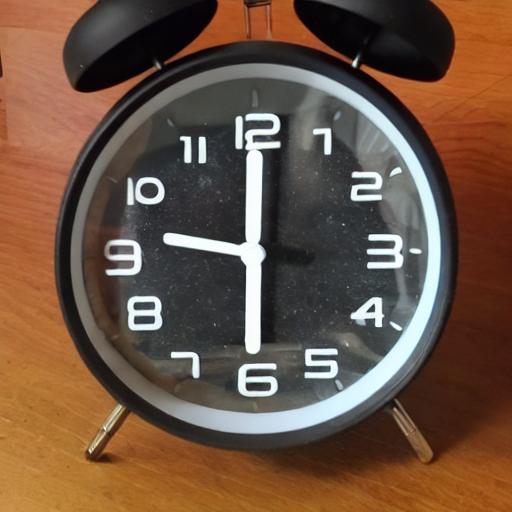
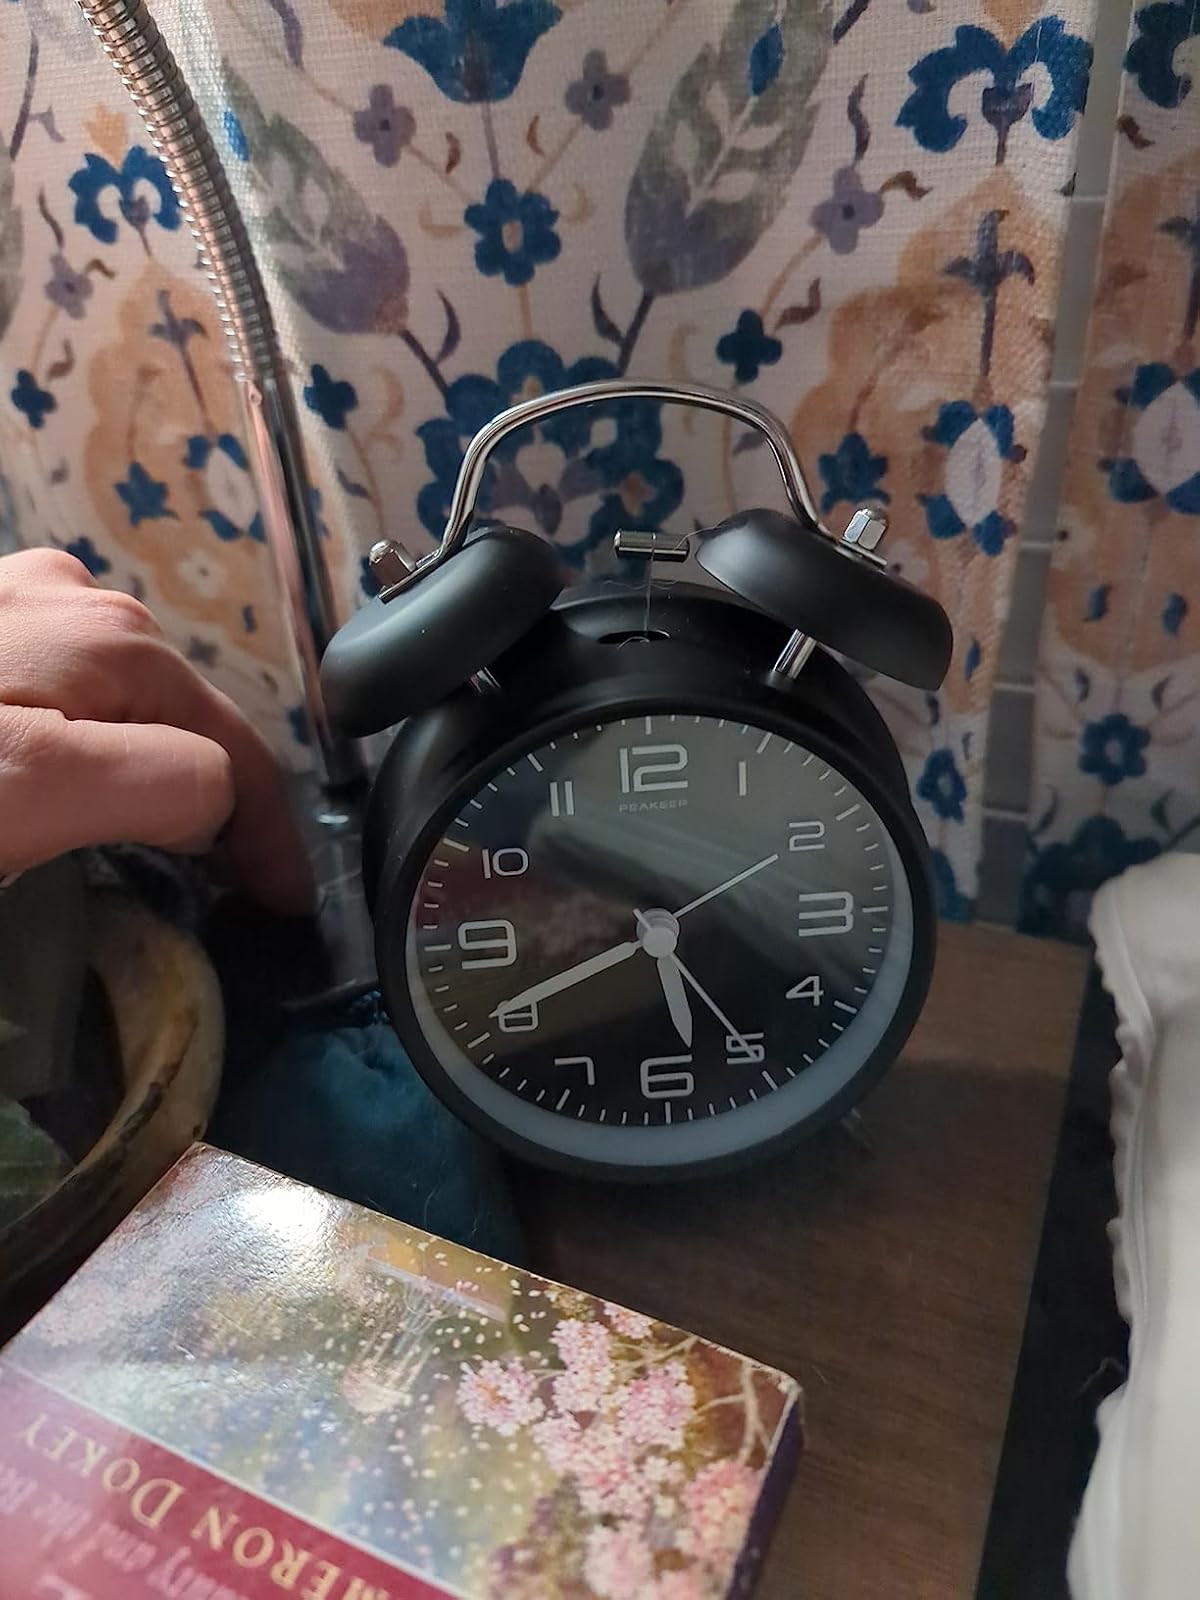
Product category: clock
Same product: no